Nele-Liis Vaiksoo

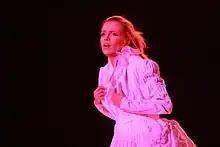
Nele-Liis Vaiksoo in "Fame" (2006)

Nele-Liis Vaiksoo (born 16 March 1984 in Tallinn) is an Estonian singer and actress, known for her work in musical theatre.